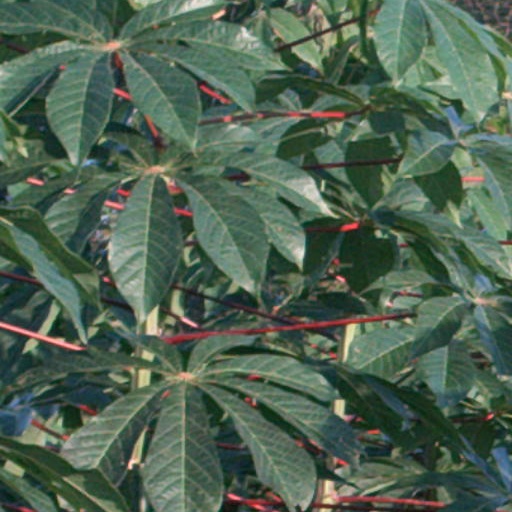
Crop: cassava